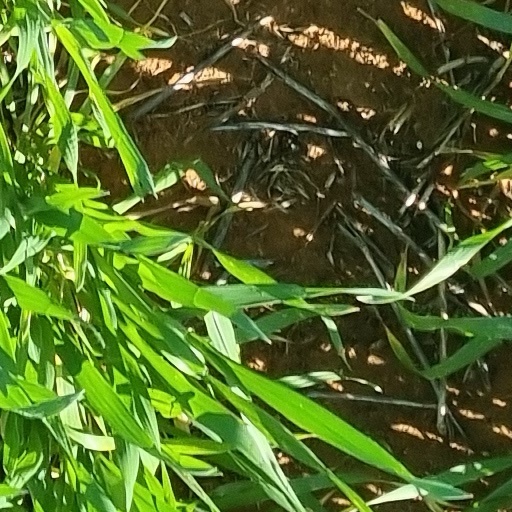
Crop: wheat